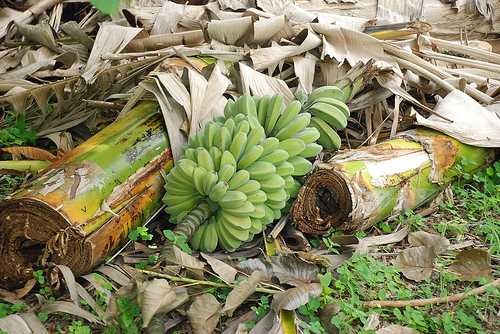
Label: Banana